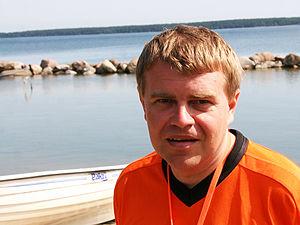
Andrus Kivirähk, en juillet 2009 à Käsmu (Estonie).